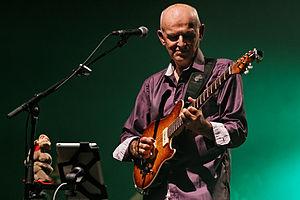
Dan ar Braz en concert sur la scène Gradlon lors du festival de Cornouaille 2013.
Cet article est une liste de guitaristes de musique celtique.